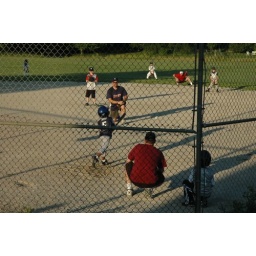
My grandson, Nick, making his first home run in coach pitch baseball, way to go Boy!!!